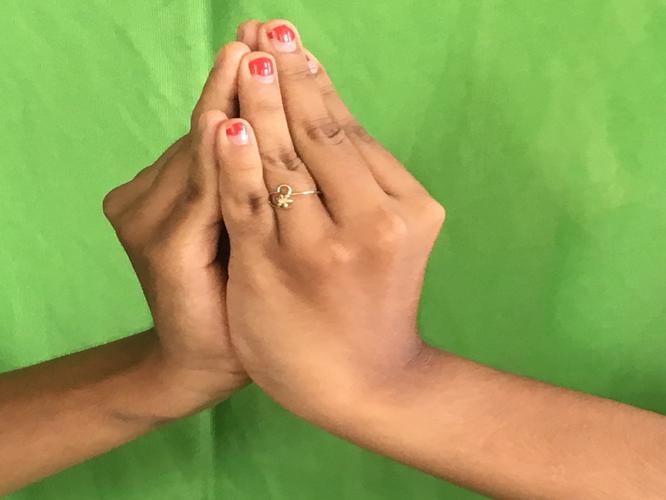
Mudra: Kapotham
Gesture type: double_hand